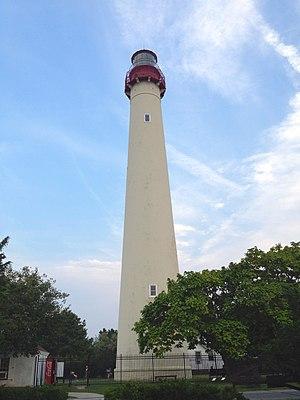
Le phare de Cape May, est un phare côtier situé à Cape May dans le Cape May Point State Park, dans le comté de Cape May, New Jersey.